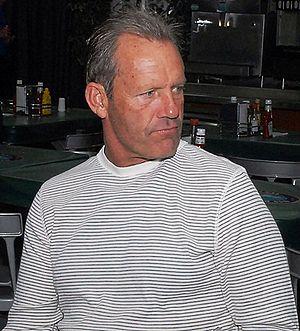
George Howard Brett est un joueur américain de baseball qui a joué toute sa carrière comme joueur de troisième but avec les Royals de Kansas City. Il fut élu le joueur par excellence de la Ligue américaine en 1980, a gagné la Série mondiale en 1985 et ses 3154 coups sûrs représentent le meilleur total réalisé par un joueur de troisième but dans l'histoire de la Ligue majeure de baseball.